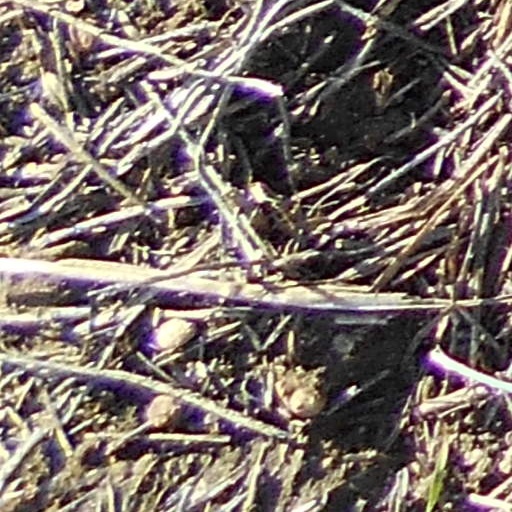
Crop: wheat